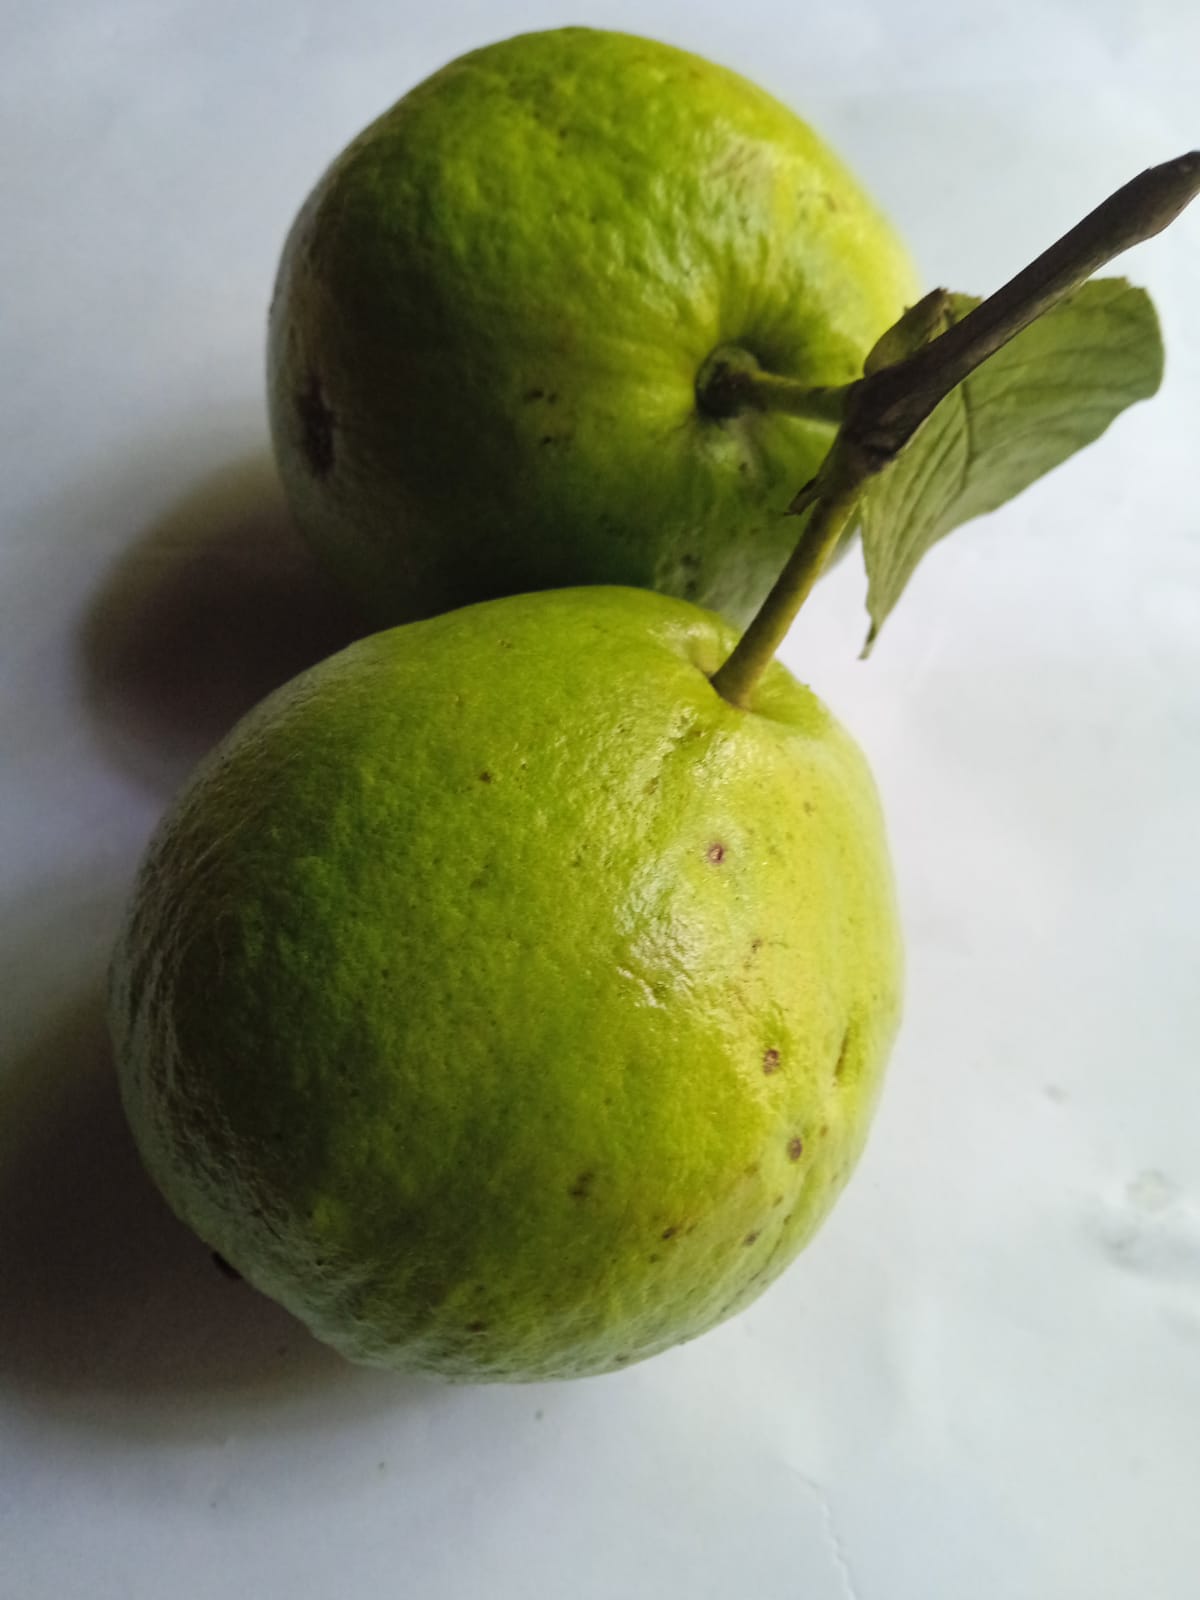
Fruit: guava
Condition: fresh